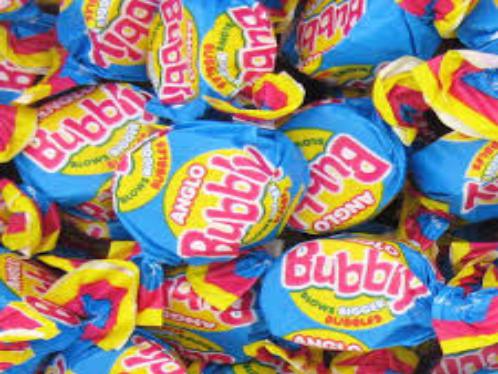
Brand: Anglo Bubbly
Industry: Food